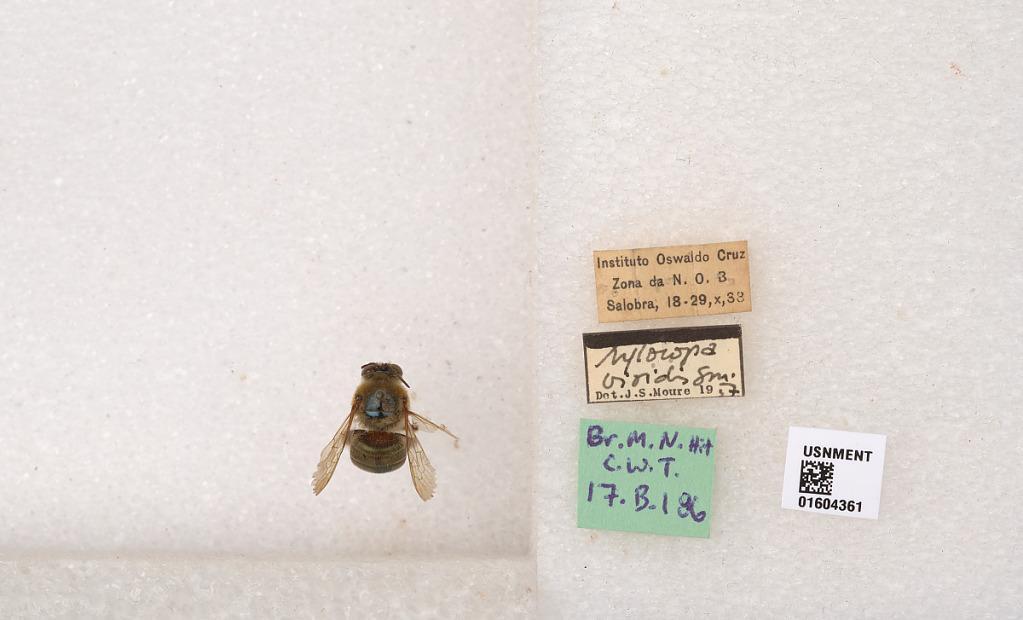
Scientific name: Xylocopa (Schonnherria) viridis Smith
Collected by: Salobra
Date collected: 1933-10-18
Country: Brazil
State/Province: Rio de Janeiro
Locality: Instituto Oswaldo Cruz, Zona da N.O.B
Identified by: Moure, J. S.